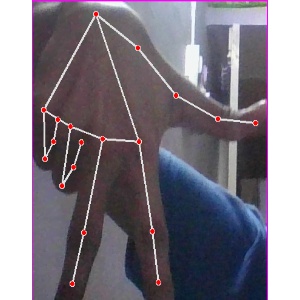
अक्षर: ग